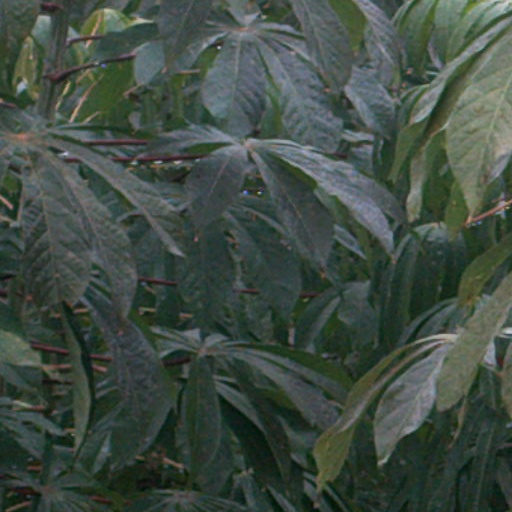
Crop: cassava